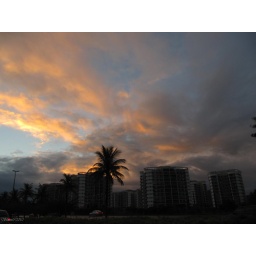
car window shot, for the tall western lady in the hippie floral dress.